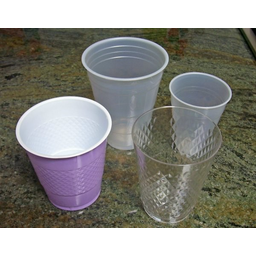
Label: plastic